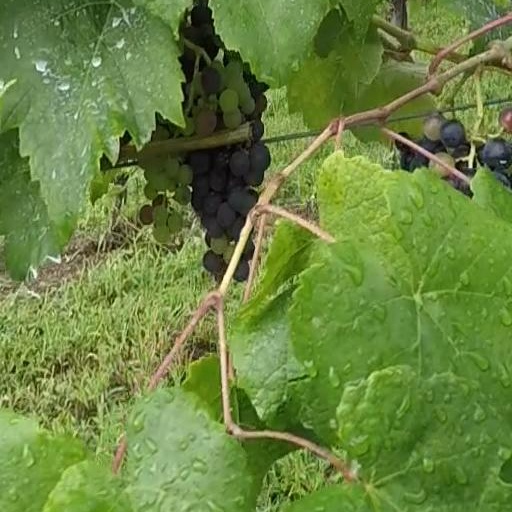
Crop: grape